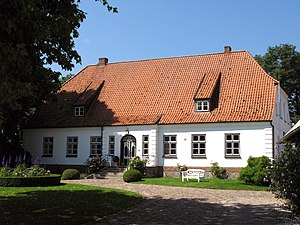
Eskeris / Billeder
Eskeris, Eskris eller Esgrus er en landsby og kommune beliggende i det østlige Angel i Sydslesvig. Administrativt hører kommunen under Slesvig-Flensborg kreds i den tyske delstat Slesvig-Holsten. Kommunen samarbejder på administrativt plan med andre kommuner i omegnen i Gelting Bugt kommunefællesskab. Eskeris er sogneby i Eskeris Sogn. Sognet lå i Ny Herred, da området tilhørte Danmark.